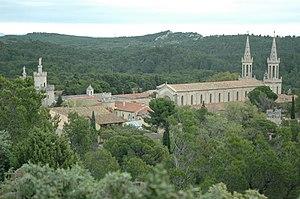
Abbaye Saint-Michel de Frigolet, près de Tarascon.
Xavier de Fourvière est un chanoine de l'ordre des prémontrés, né le 5 février 1853 à Robion, où il est mort le 27 octobre 1912. Avec Frédéric Mistral il a œuvré pour la renaissance de la langue d'oc, comme prédicateur et comme auteur d'ouvrages. Il fut élu majoral du Félibrige en 1889.
Cet article recense les monuments historiques des Alpilles, dans les Bouches-du-Rhône, en France.
Il existe 171 basiliques mineures en France.